1926 World Series

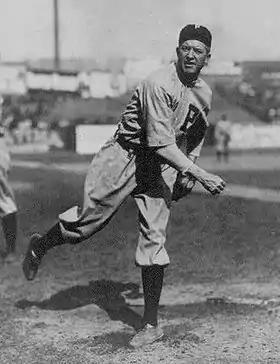
Cardinals pitcher Grover Cleveland Alexander in 1915

The Yankees scored the first run of the game in the third inning on a Babe Ruth home run into the right field bleachers. In the following half inning, the Cardinals came back to take a 3–1 lead over the Yankees. Jim Bottomley lined a one-out single into left field to start the Cardinals' fourth inning rally. Les Bell just barely made it to first base after shortstop Mark Koenig accidentally kicked the ball while trying to field it. With runners at first and second base, Chick Hafey hit a bloop single into left field, which loaded up the bases for catcher Bob O'Farrell. This time, left fielder Bob Meusel made an error by dropping O'Farrell's fly ball, so Bottomley scored to tie the game, and the bases remained loaded. Tommy Thevenow followed with a two-run single to right fielder Ruth. Hoyt struck out the next batter, and Wattie Holm hit into a force play at second base. All three runs in the inning were charged as unearned on Hoyt, due to the two Yankee errors.